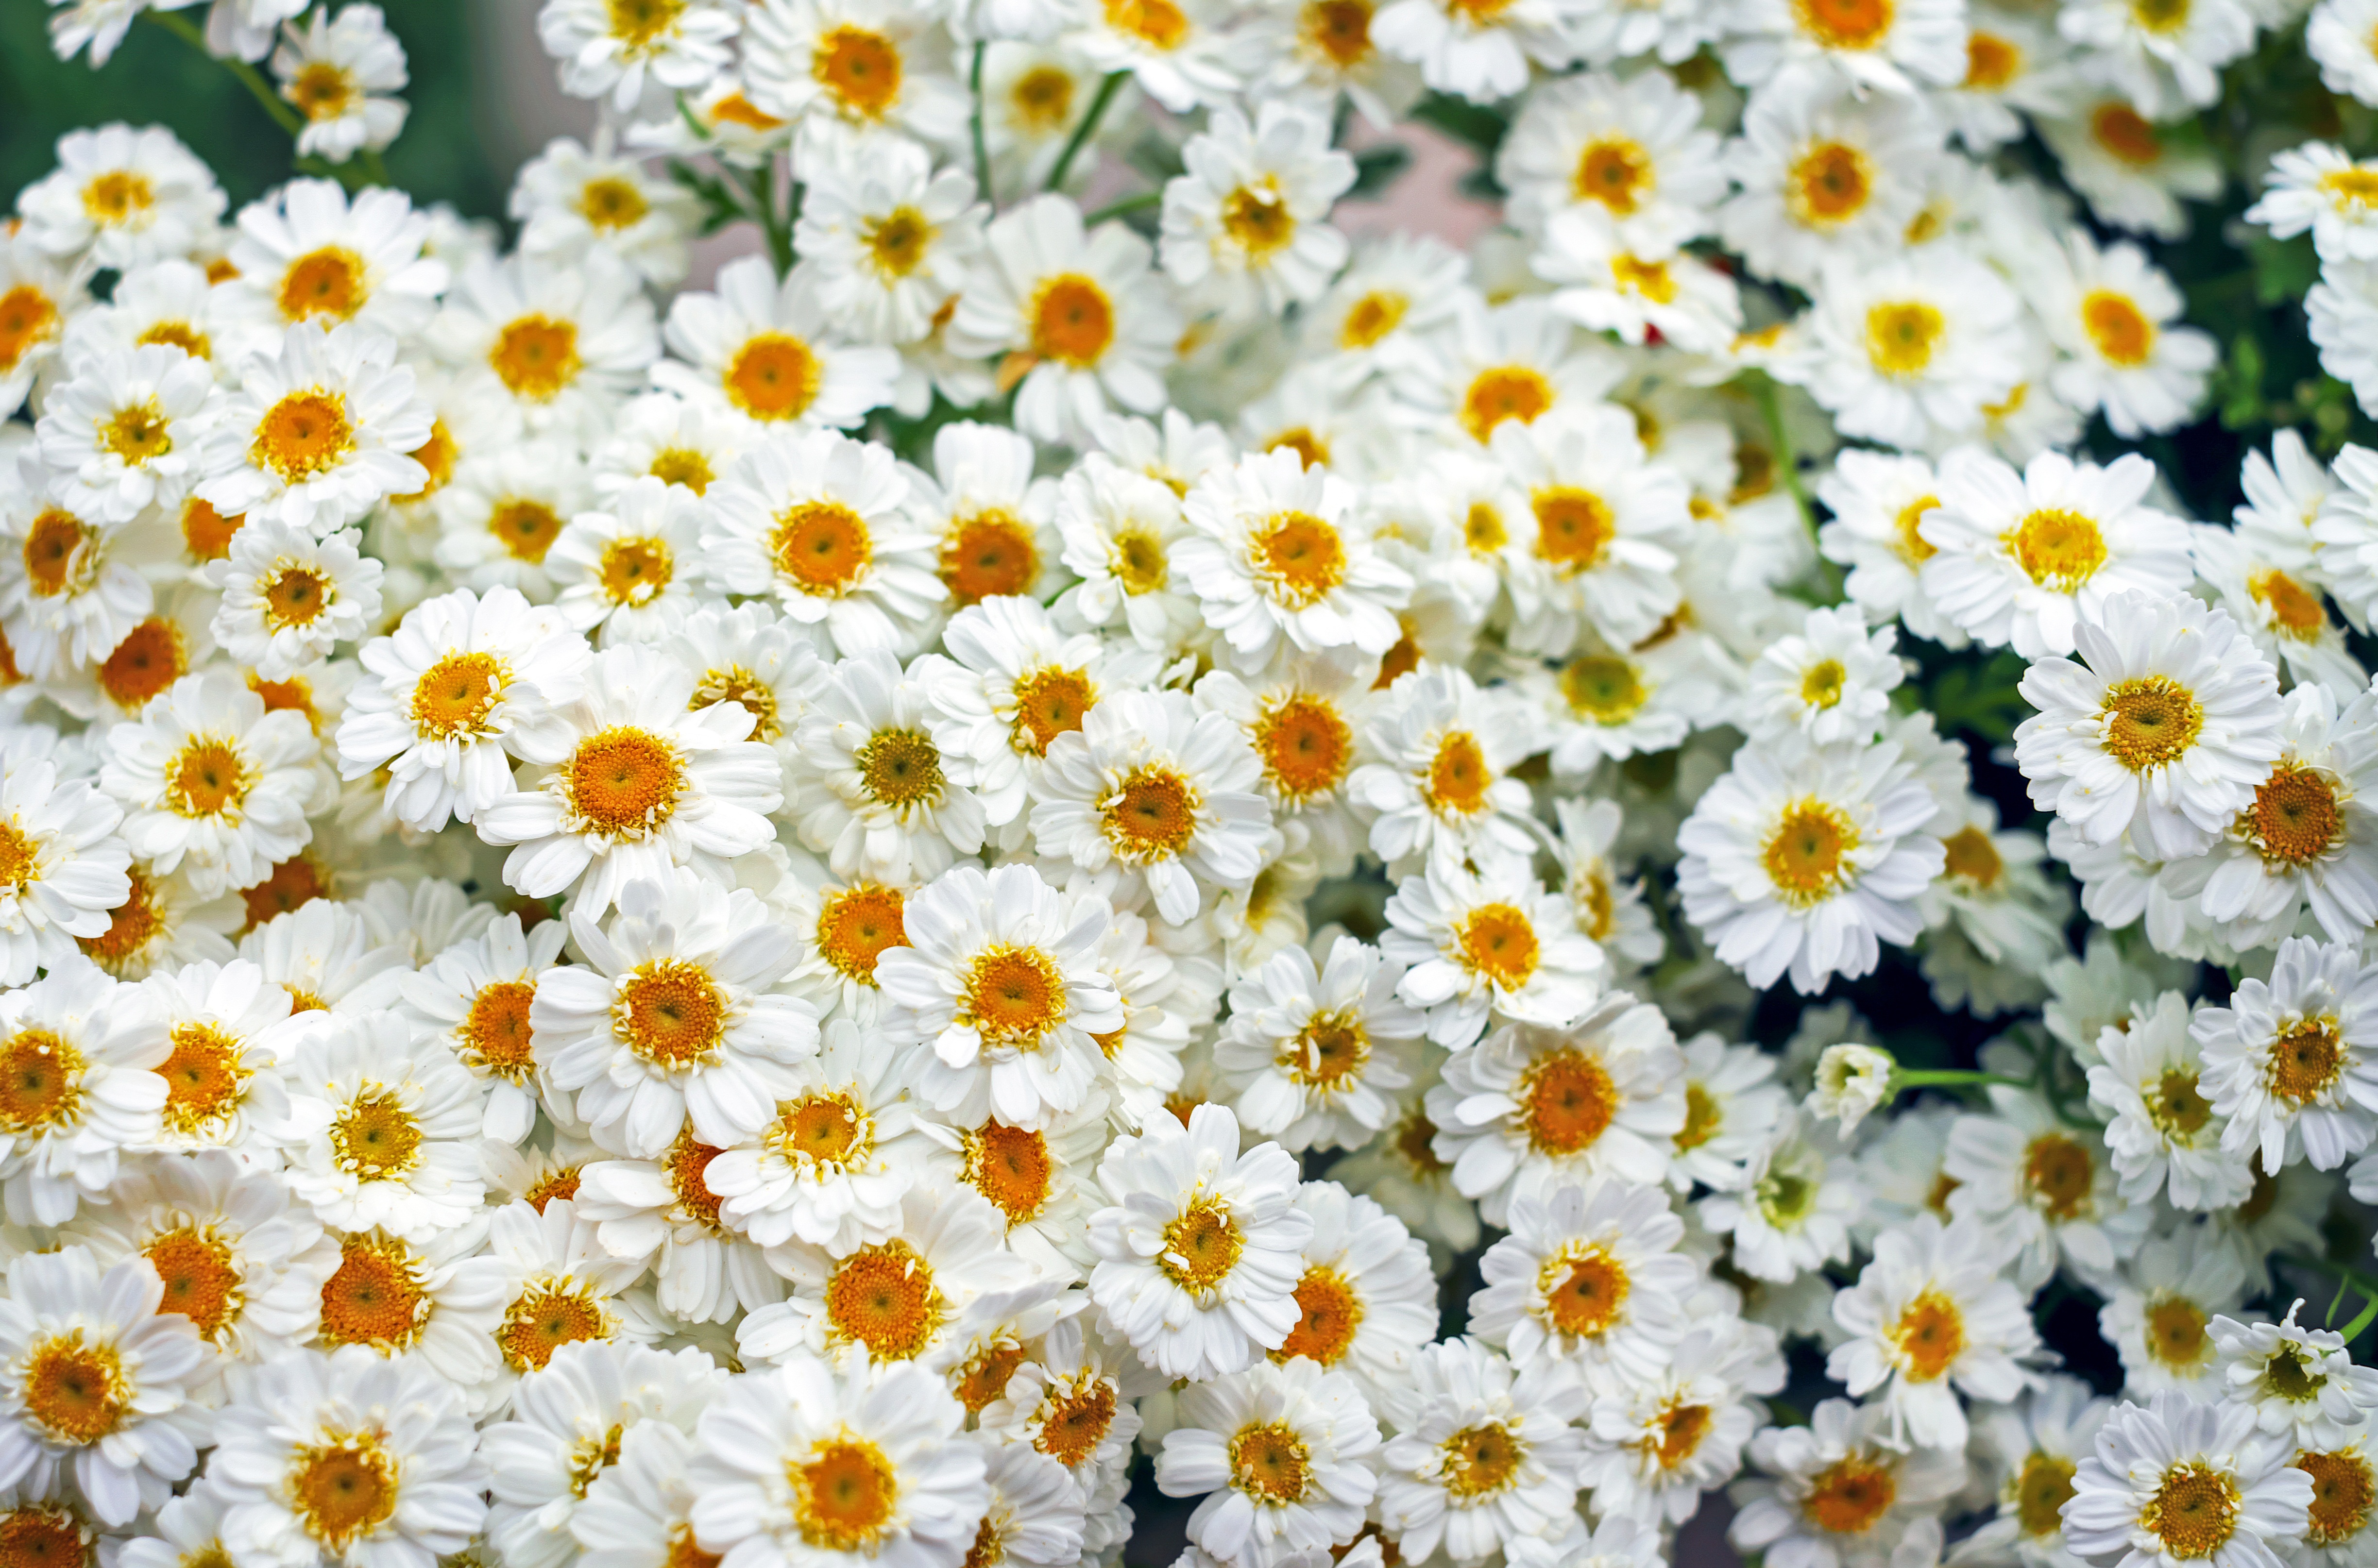
blossom, plant, field, flower, petal, bloom, daisy, flora, flowers, gerbera, flowering plant, daisy family, summer flower, oxeye daisy, white germini, orange white, annual plant, land plant, chamaemelum nobile, marguerite daisy, tanacetum parthenium, chrysanths